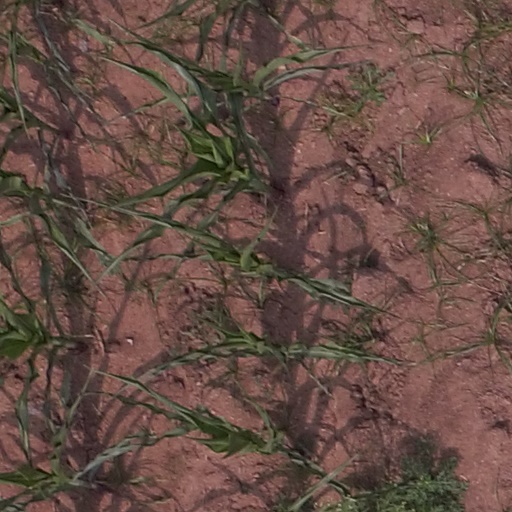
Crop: maize; corn